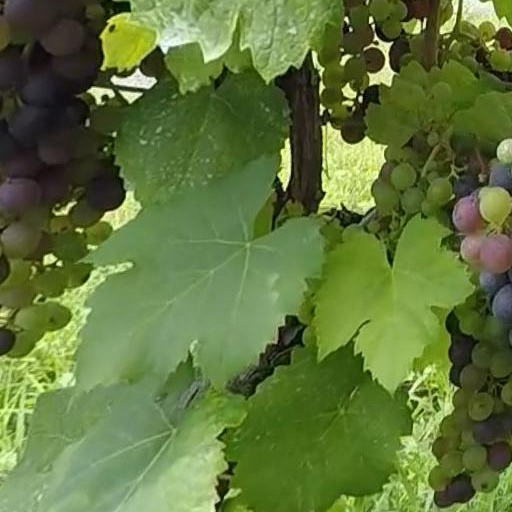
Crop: grape